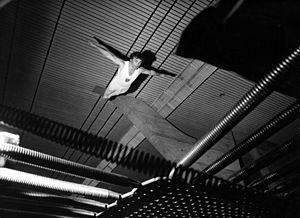
Paul Cheyrouze, premier champion de France de Trampoline de l'histoire. (1966 et 1968)
Paul Cheyrouze est un sportif français, né à Rodez le 24 septembre 1939.